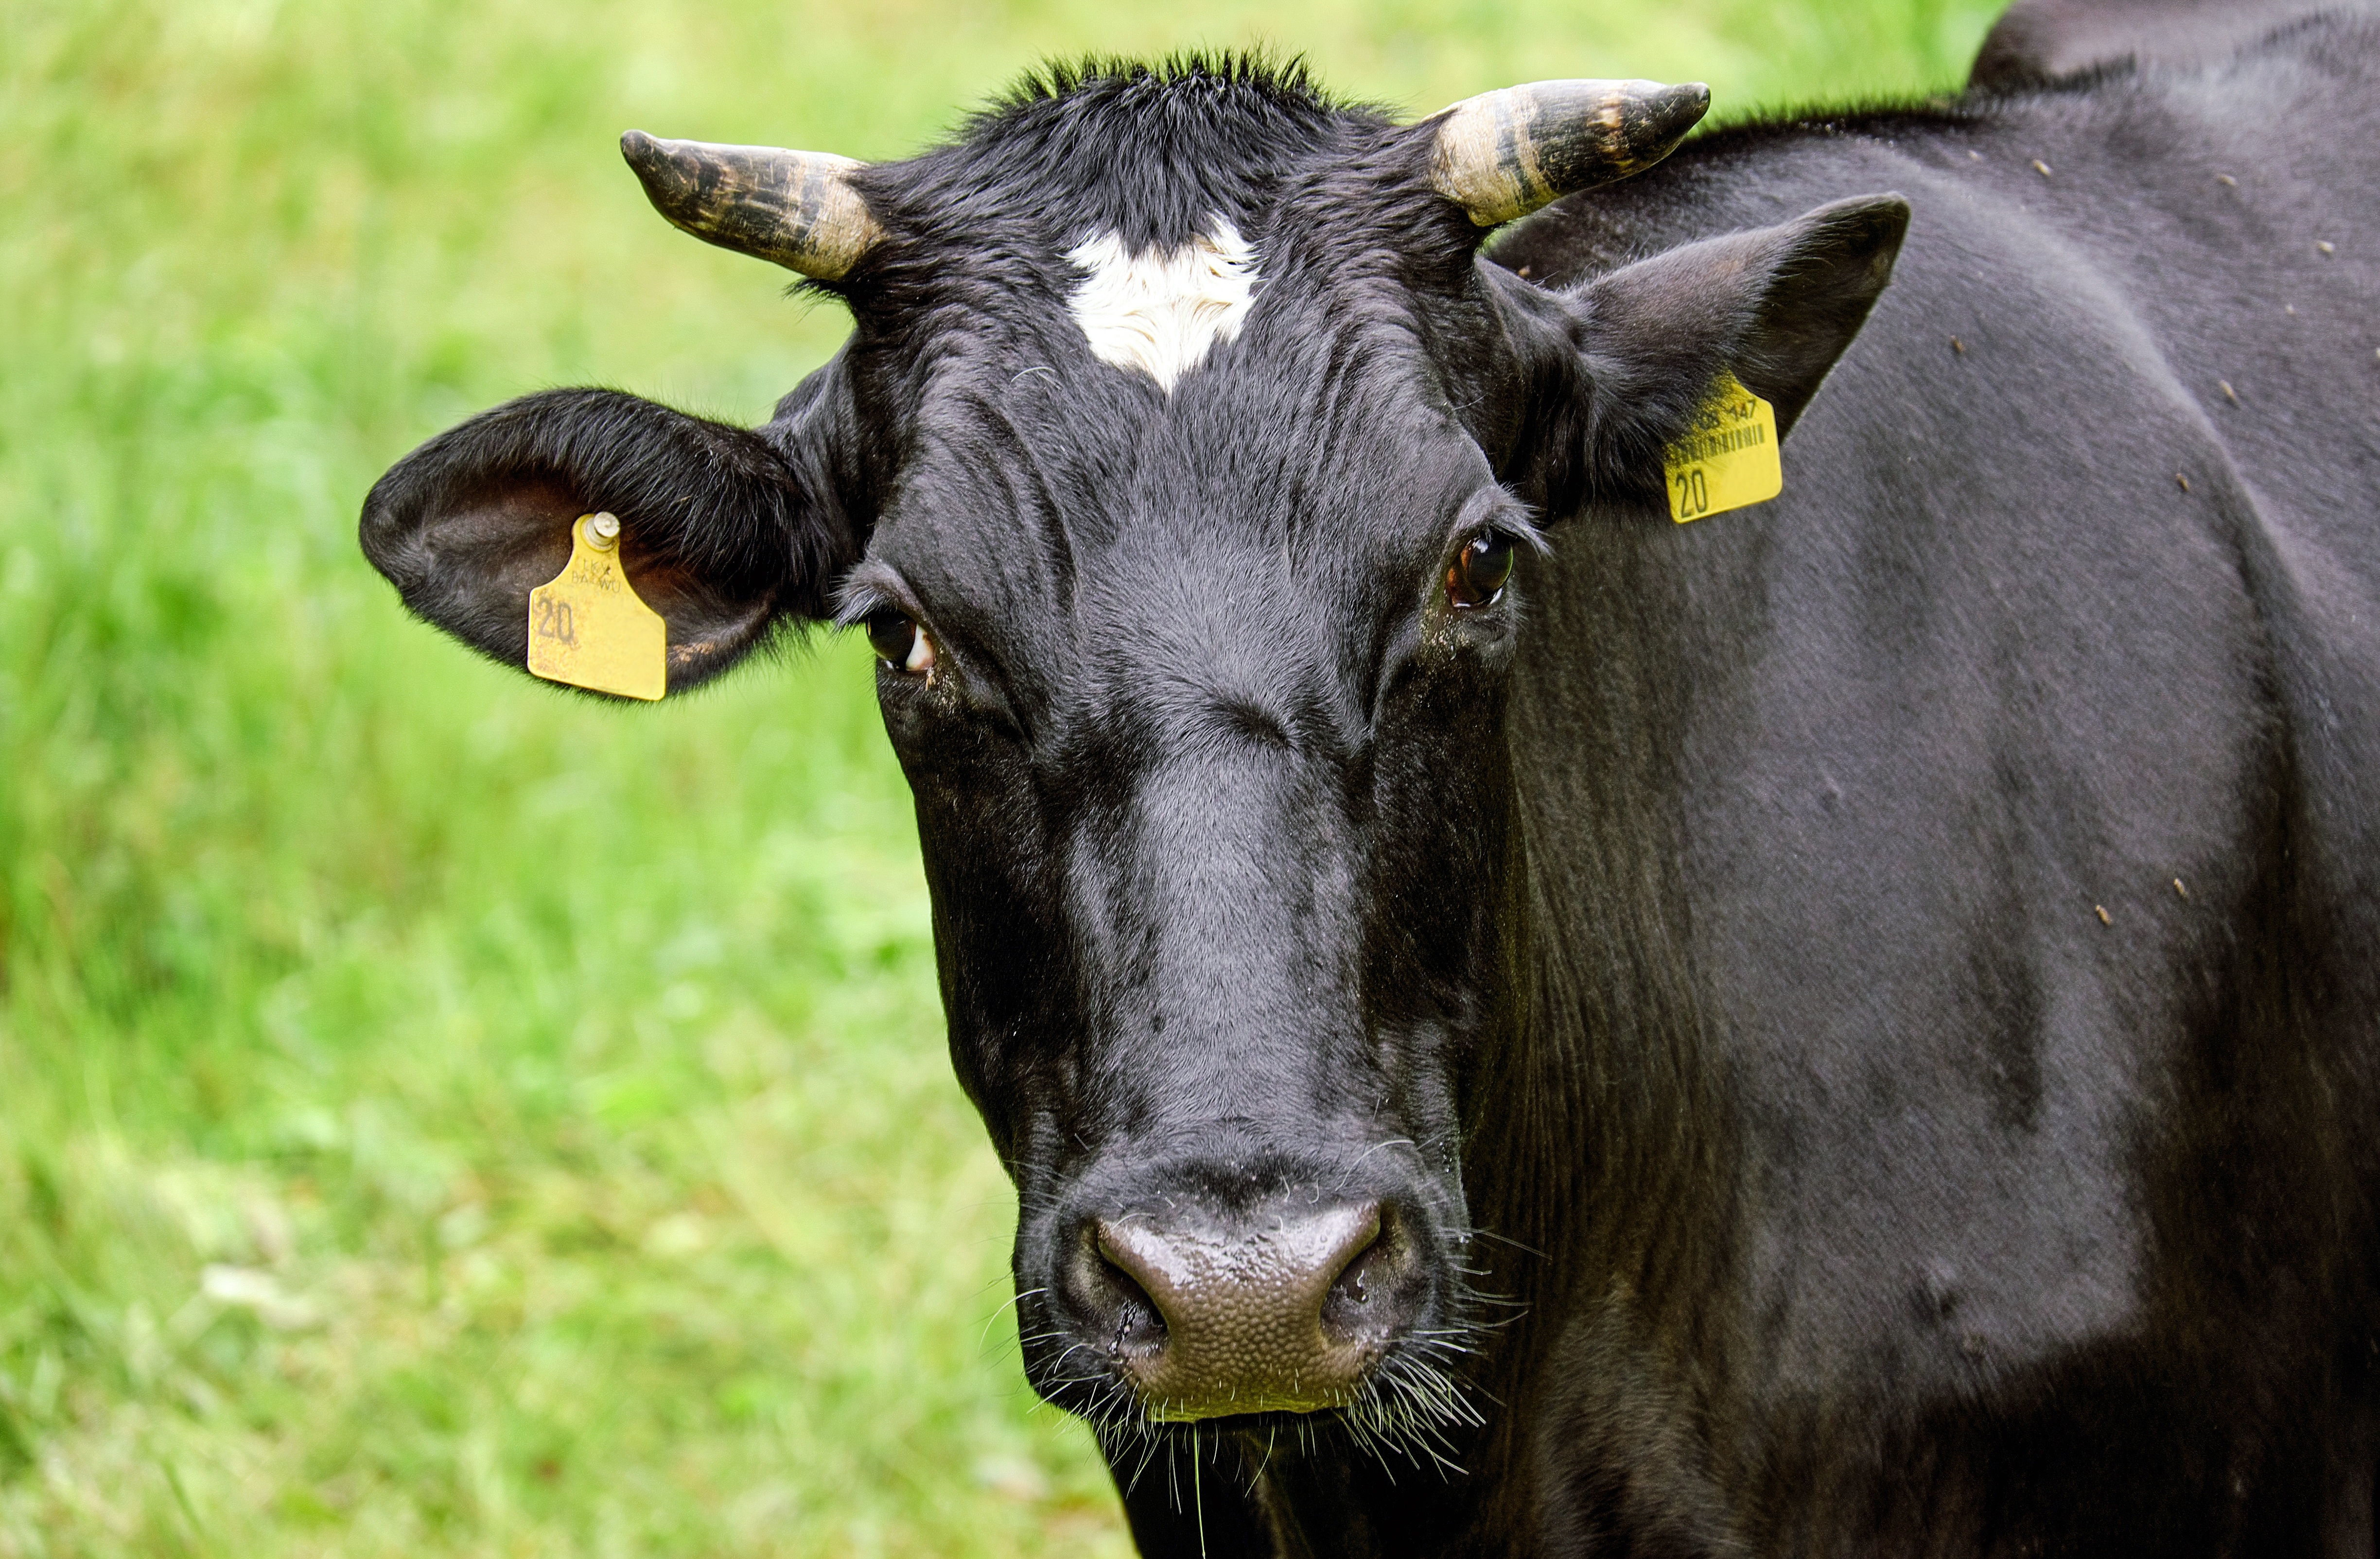
nature, grass, meadow, flower, animal, horn, cow, pasture, grazing, mammal, beef, fauna, calf, bull, vertebrate, simmental cattle, dairy cow, cattle like mammal, cow goat family